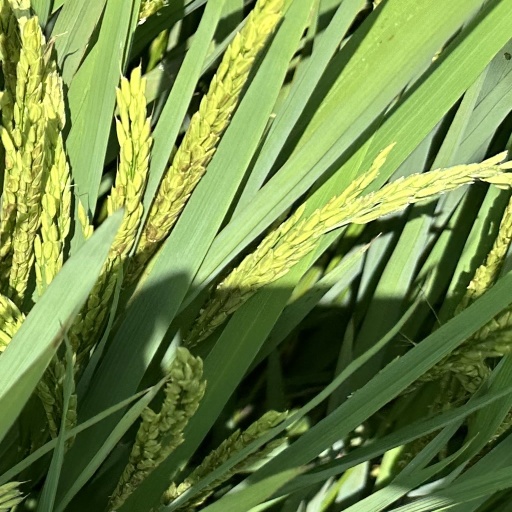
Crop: rice